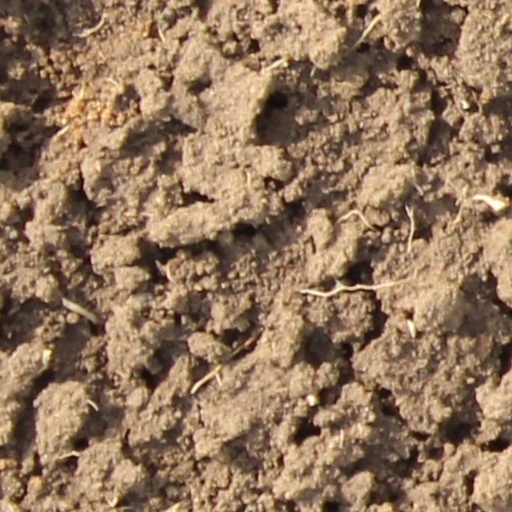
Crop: wheat